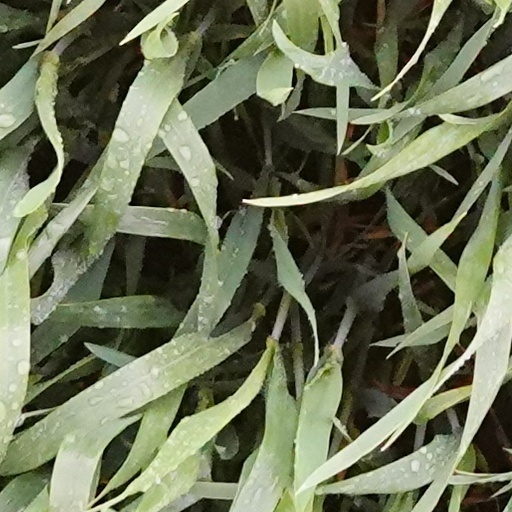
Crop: wheat